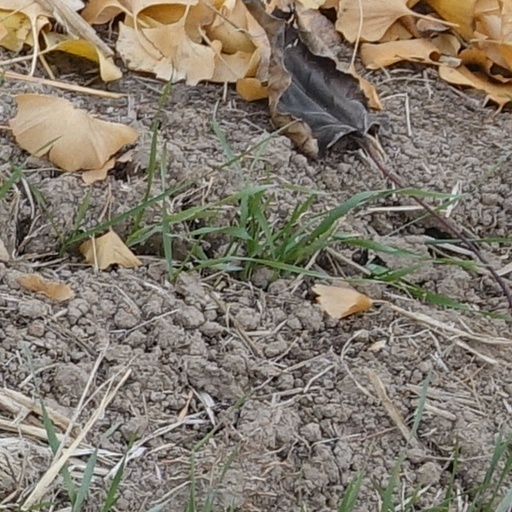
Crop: wheat